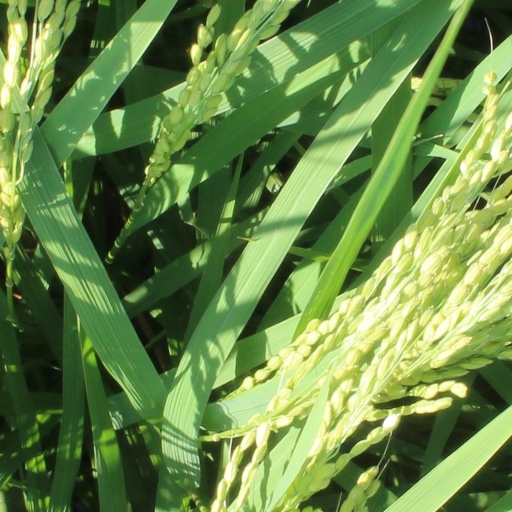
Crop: rice